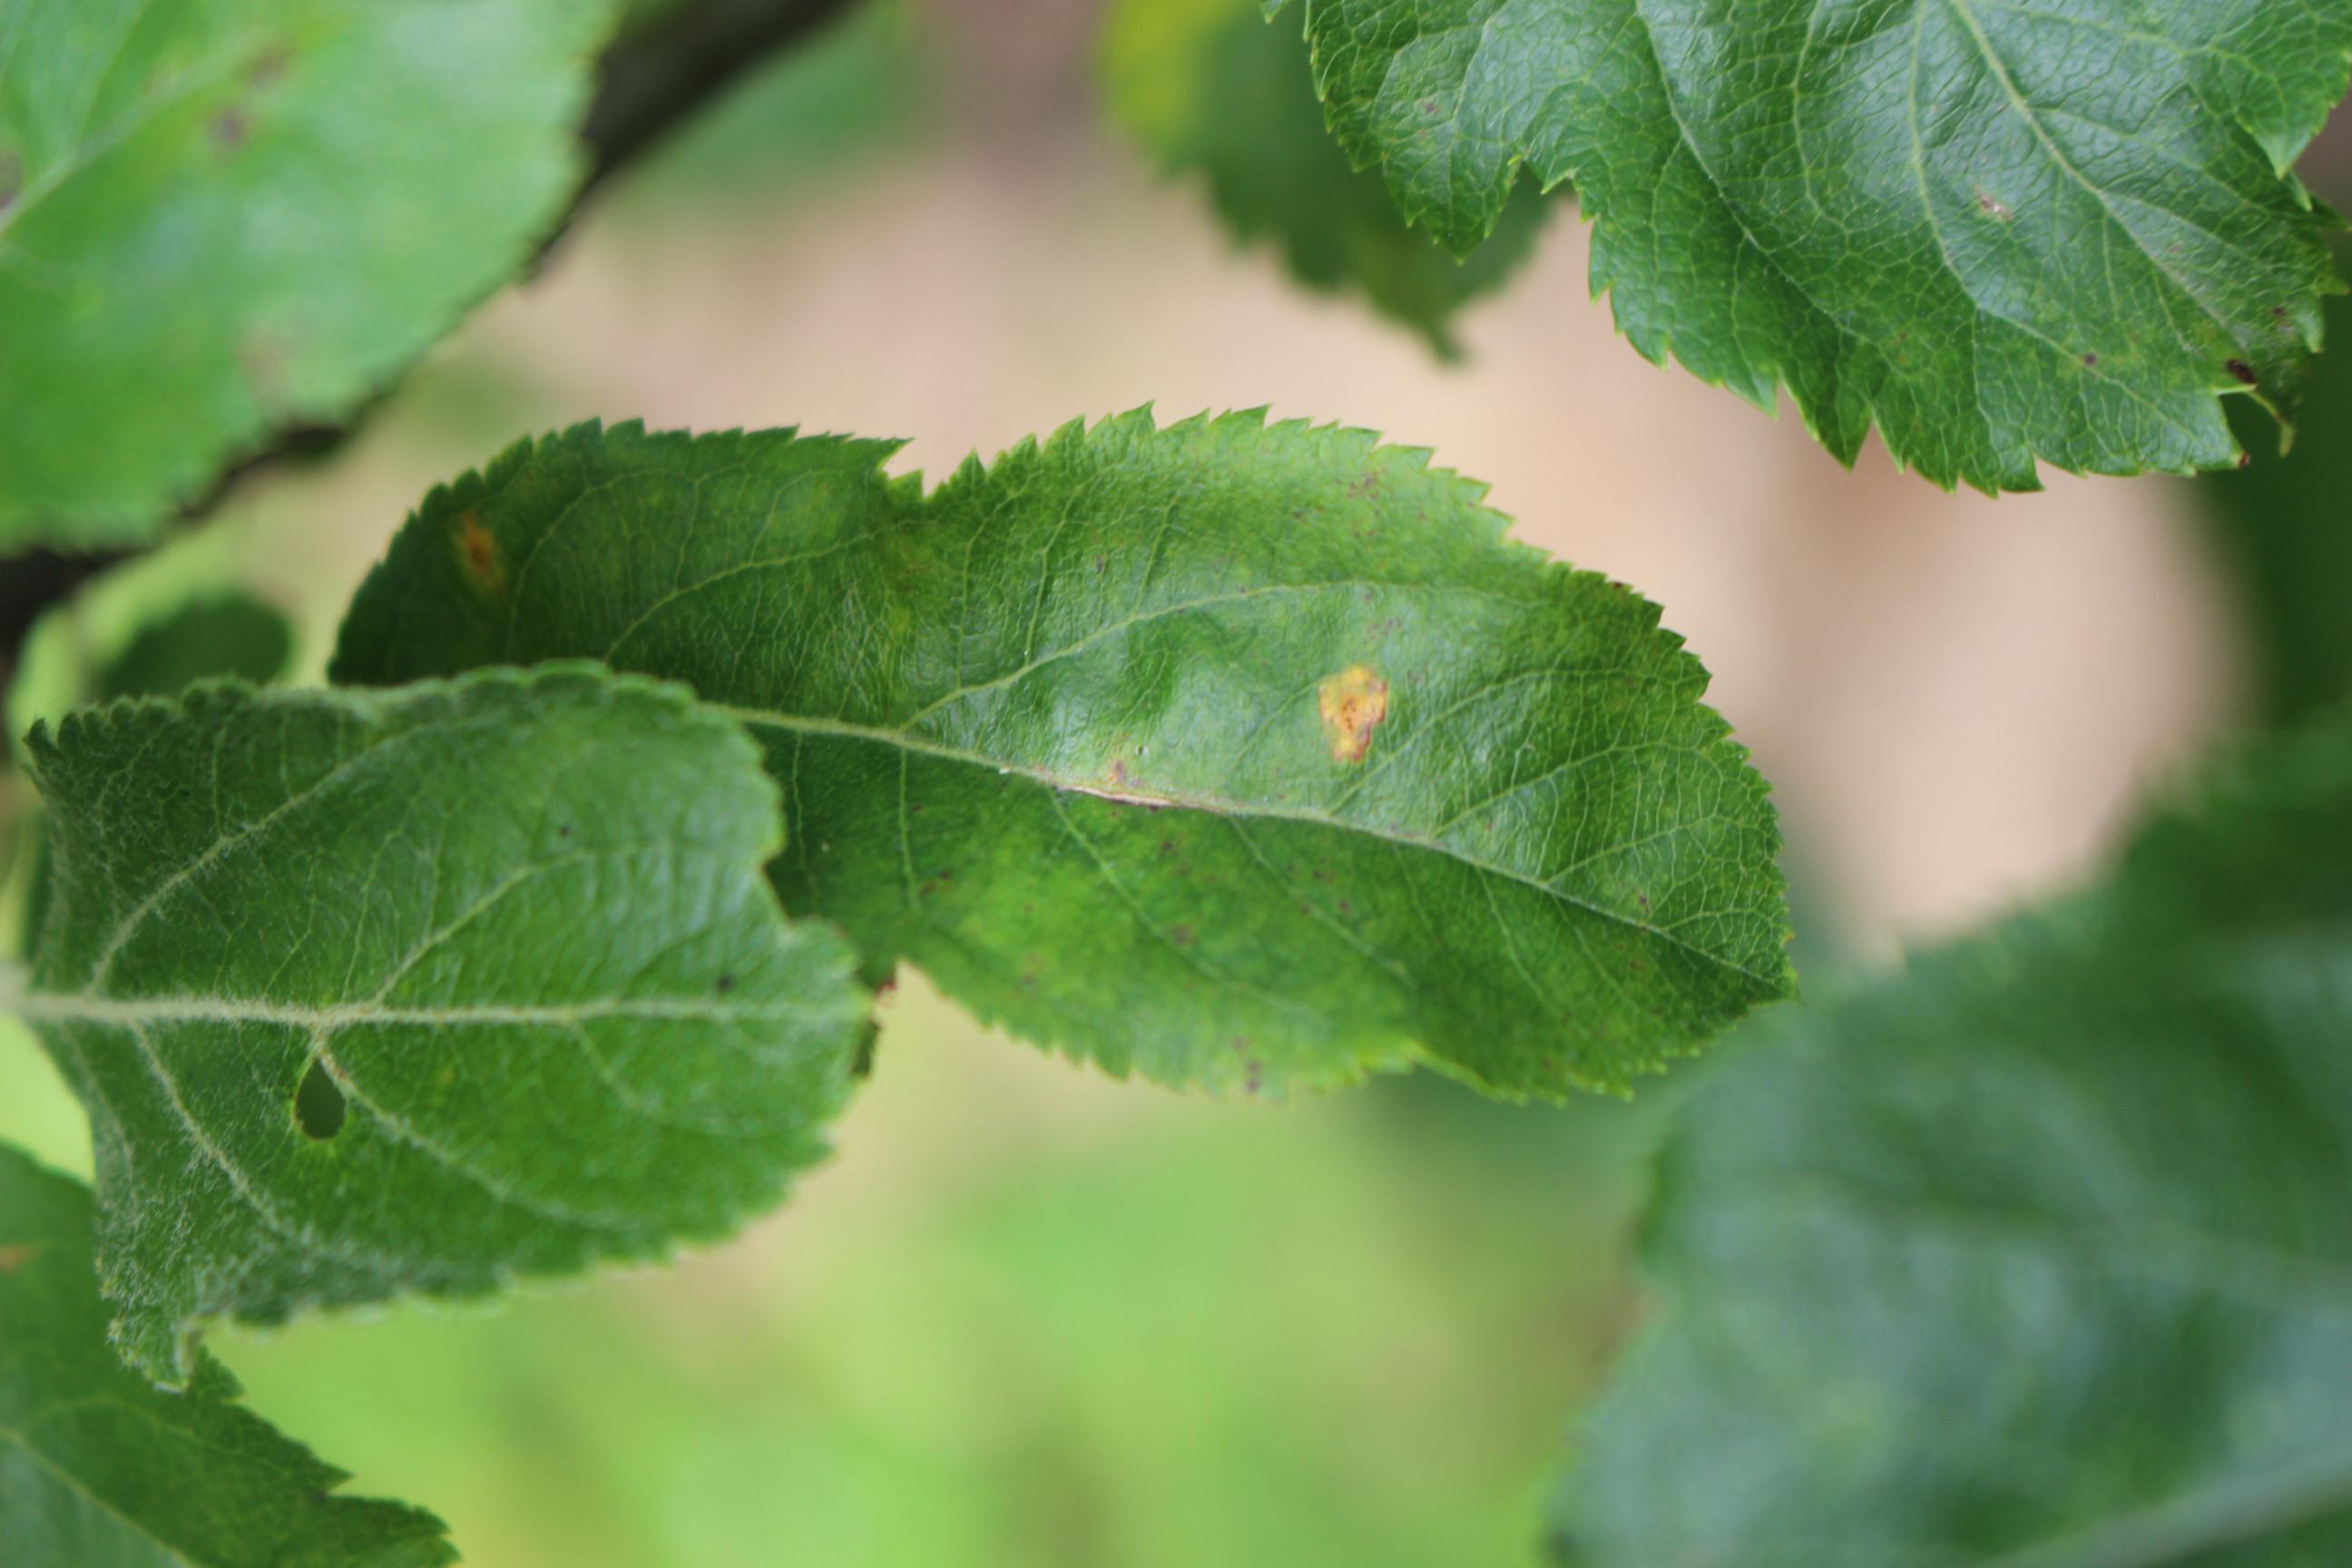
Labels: rust